Bruce Lundvall

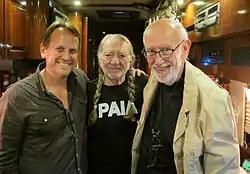
Bruce Lundvall (r), Willie Nelson and ArtistShare founder Brian Camelio on Willie's tour bus.

A resident of Wyckoff, New Jersey until he relocated to a nearby residential facility, Lundvall died of complications from a prolonged battle with Parkinson's disease on May 19, 2015, in Wyckoff. He was survived by his wife, Kay Lundvall, three sons, Eric, Tor and Kurt, and two granddaughters Rayna and Kerstin, his younger brother Steven Lundvall of Canton, Ma. and his sister Susan Brodie of Glendale, WI, and her daughter Rebecca.